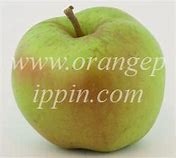
Label: apple